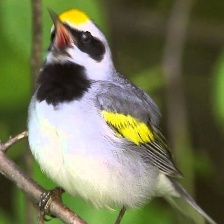
Species: GOLD WING WARBLER
Scientific name: VERMIVORA CHRYSOPTERA